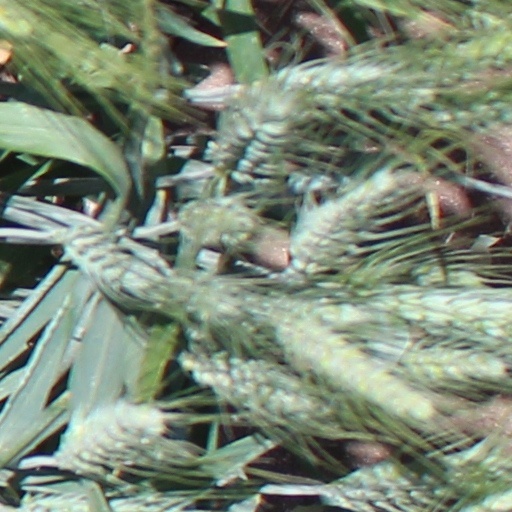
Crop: wheat